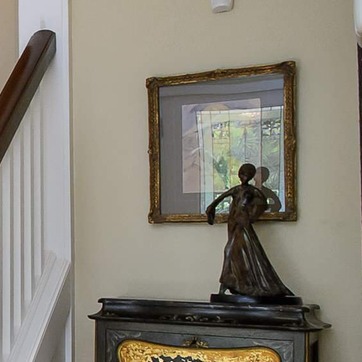
Material: glass